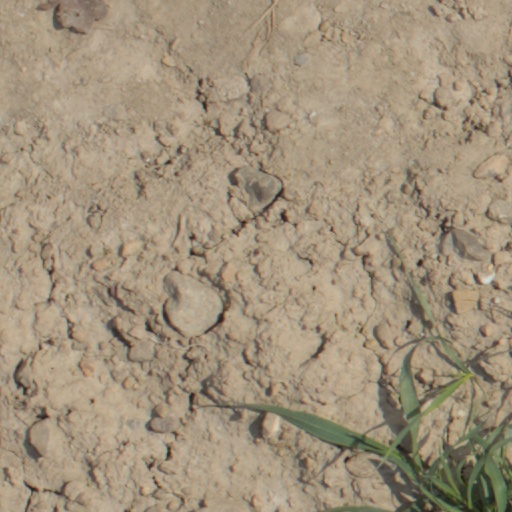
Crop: wheat